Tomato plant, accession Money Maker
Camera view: horizontal (90 deg, fisheye); turntable rotation: 240 degrees
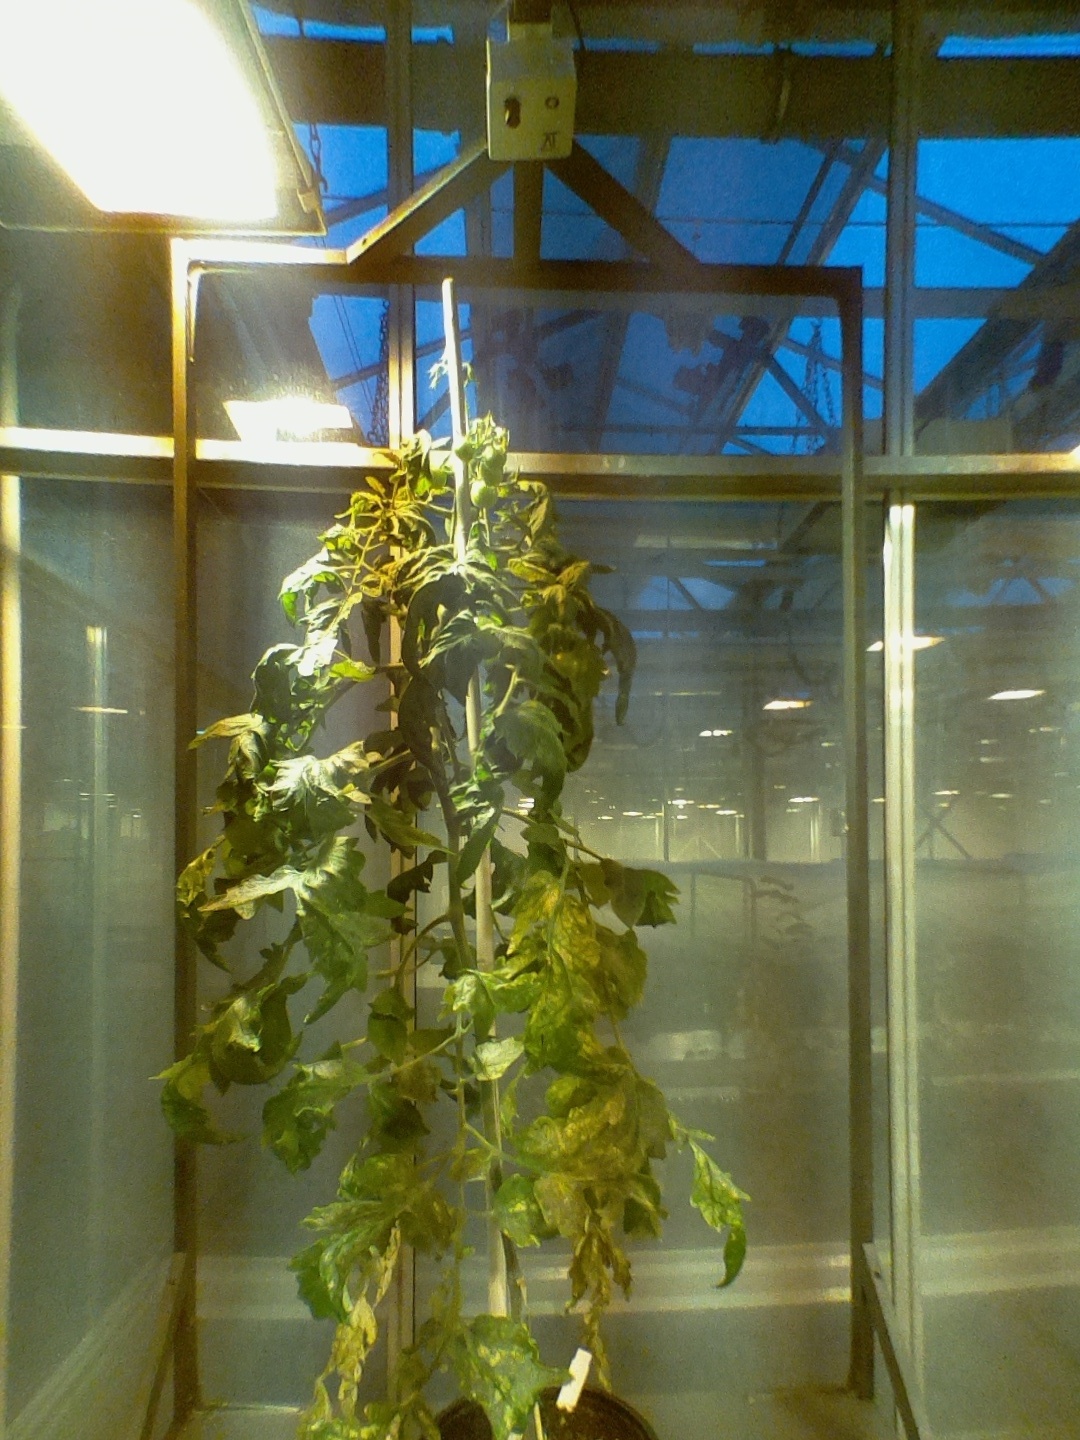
BBCH growth stage 72: 20%-30% of final fruit size